Canadian Classique

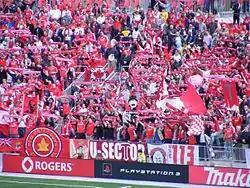
The U-Sector and Red Patch Boys supporters at a Toronto FC home fixture.

Off the field, there is intense rivalry between the supporters groups of Toronto and Montreal. Toronto's prominent supporters' groups are U-Sector and Red Patch Boys. In addition to Toronto FC; the U-Sector also support the Canada national team, and the TFC Academy teams. Additionally, the club is supported by several other supporter's groups including Original 109 who sit in Section 109 of BMO Field, SG114 who sit in Section 114, and the Tribal Rhythm Nation who represent the African, Caribbean and Latin American communities in the Greater Toronto Area.